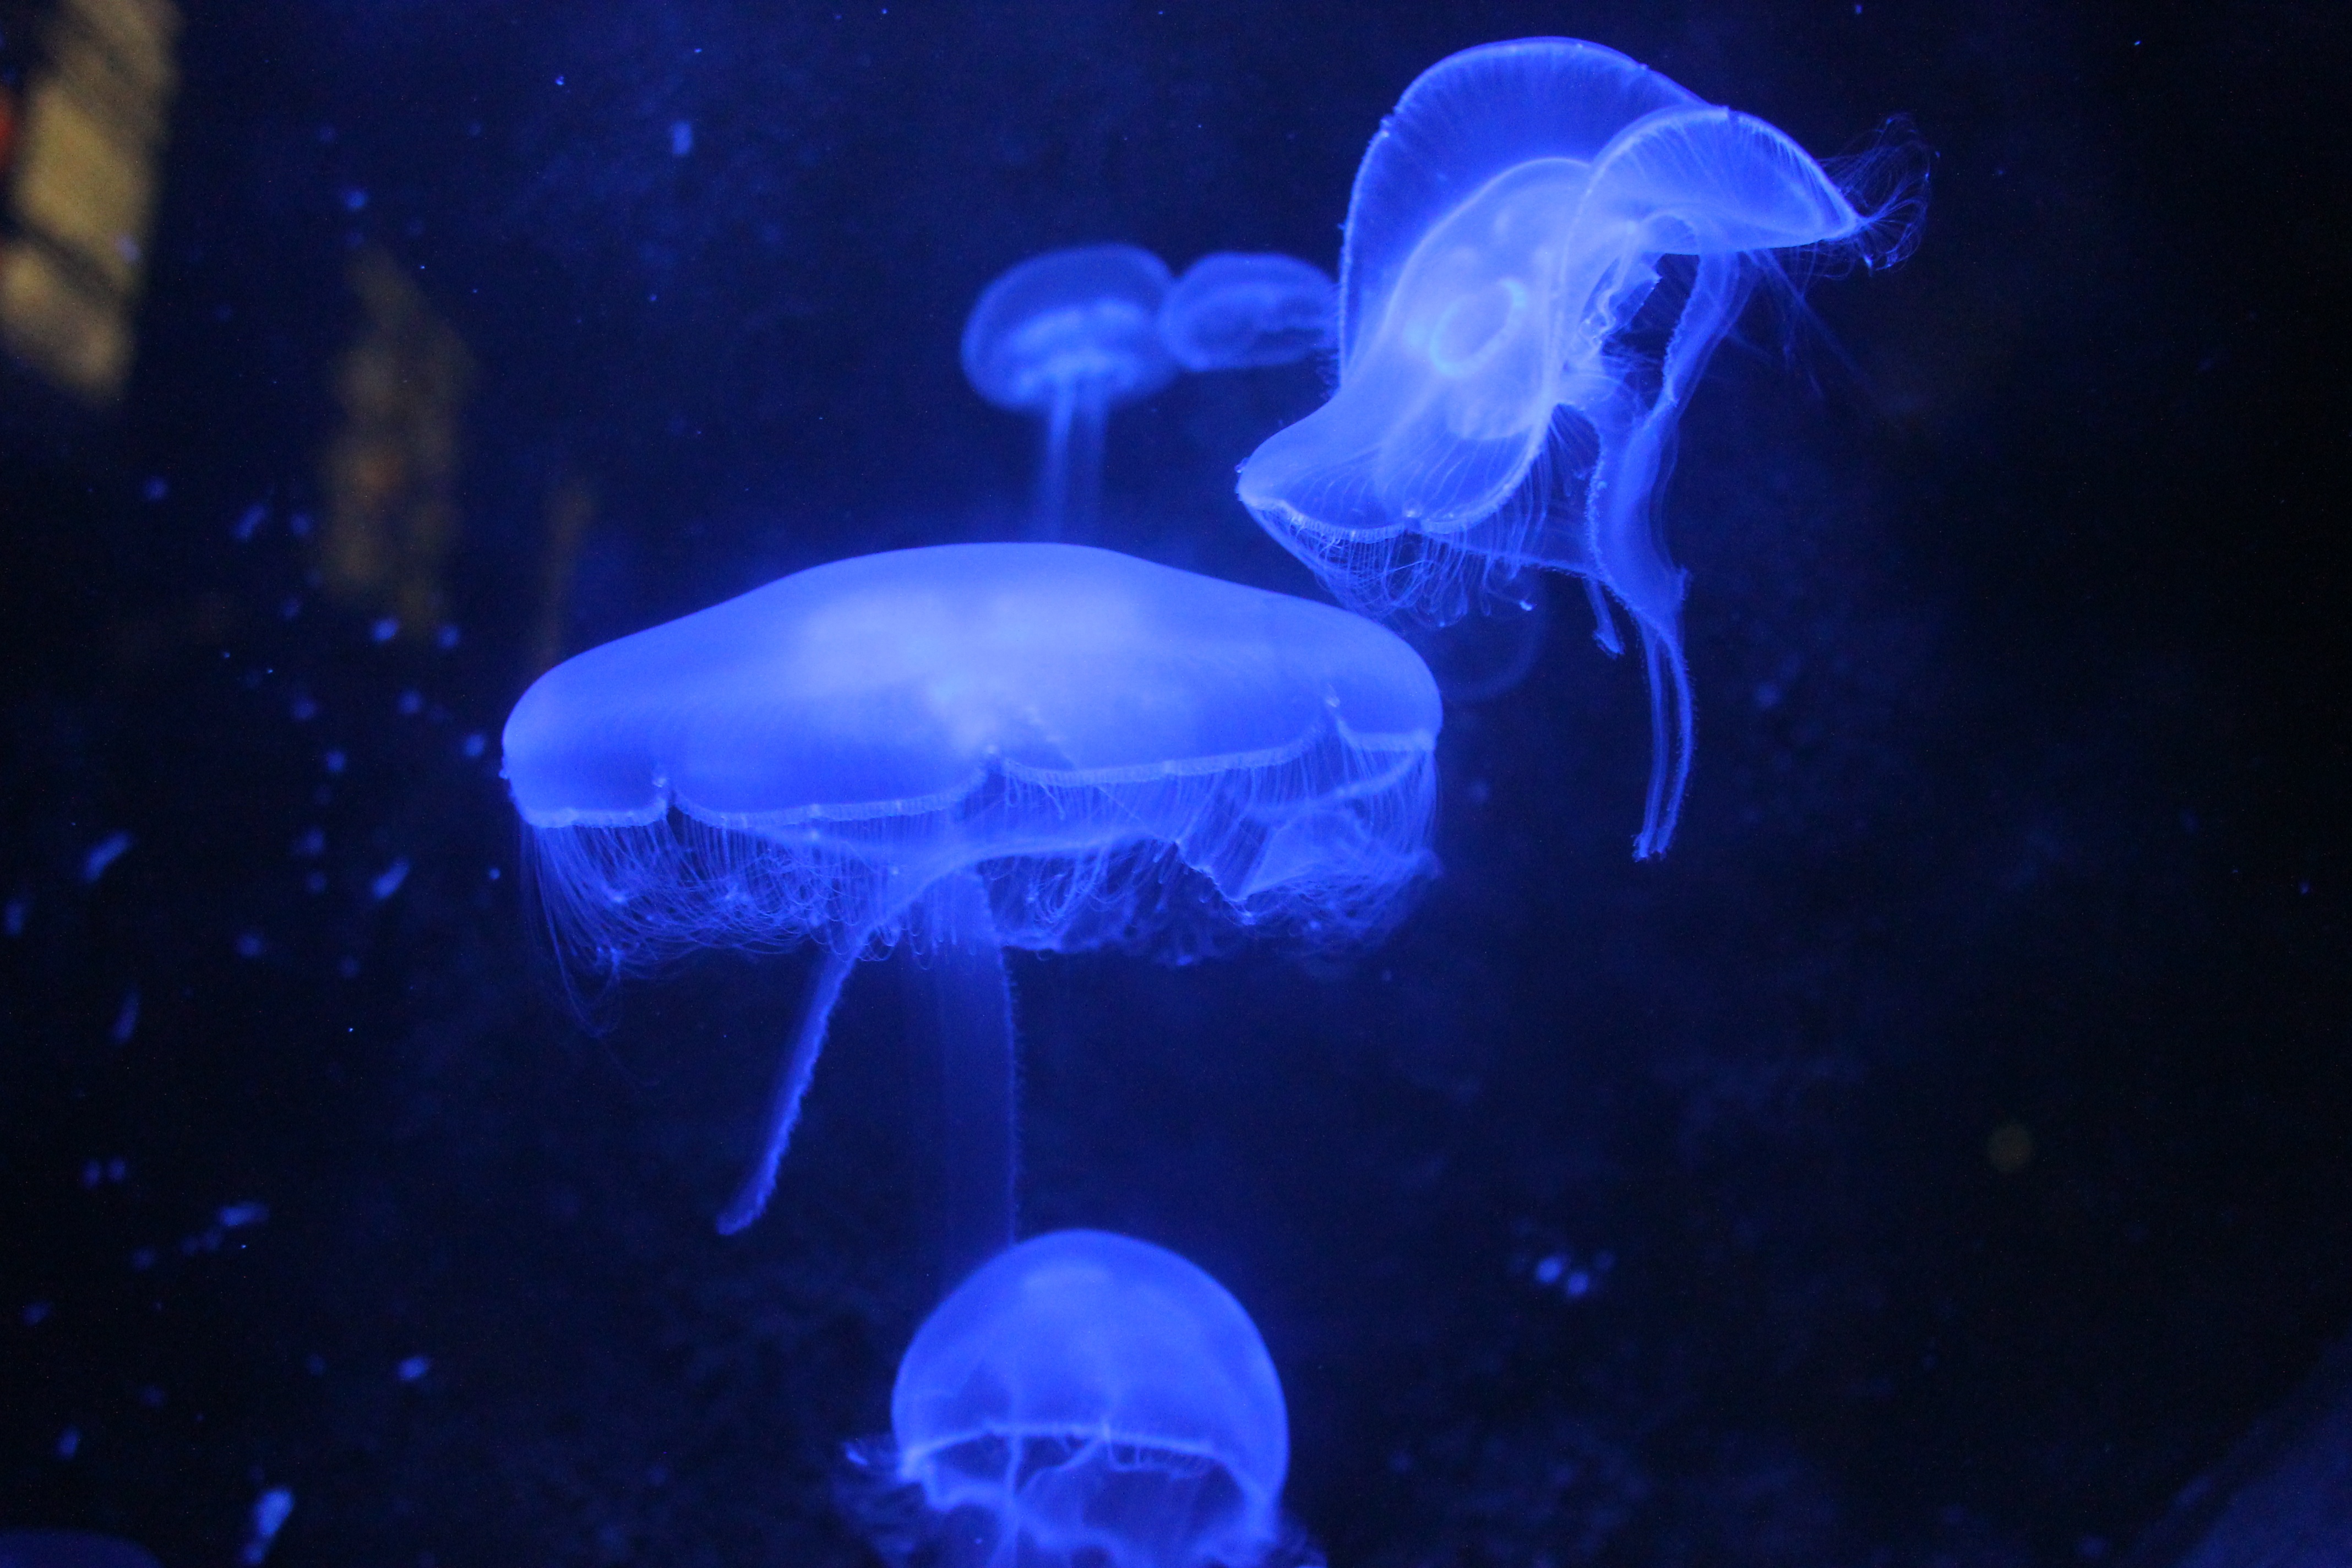
biology, jellyfish, blue, sea animal, invertebrate, tentacle, aquarium, cnidaria, nettles, organism, marine biology, marine invertebrates, aquarium lighting